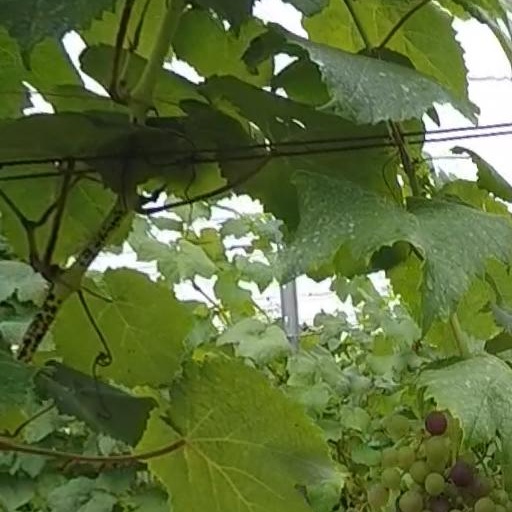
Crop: grape